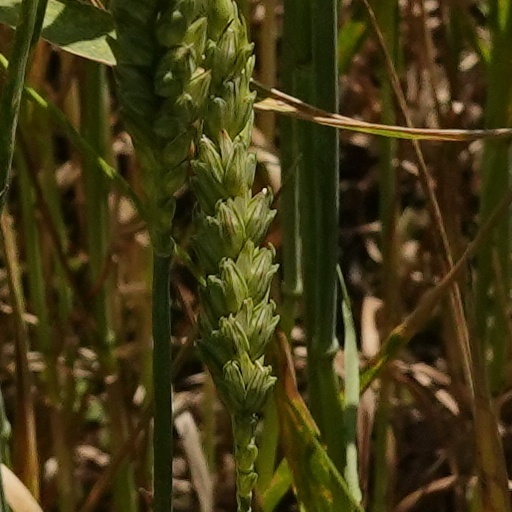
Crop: wheat